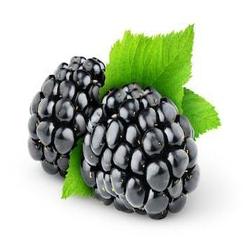
Label: Blackberry